Brett Brackett

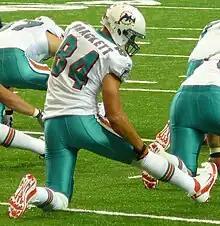
Brackett with the Miami Dolphins in 2011

Brett Michael Brackett (born December 13, 1987) is an American former professional football tight end. He was signed by the Miami Dolphins of the National Football League (NFL) as an undrafted free agent in 2011. He played college football for the Penn State Nittany Lions.